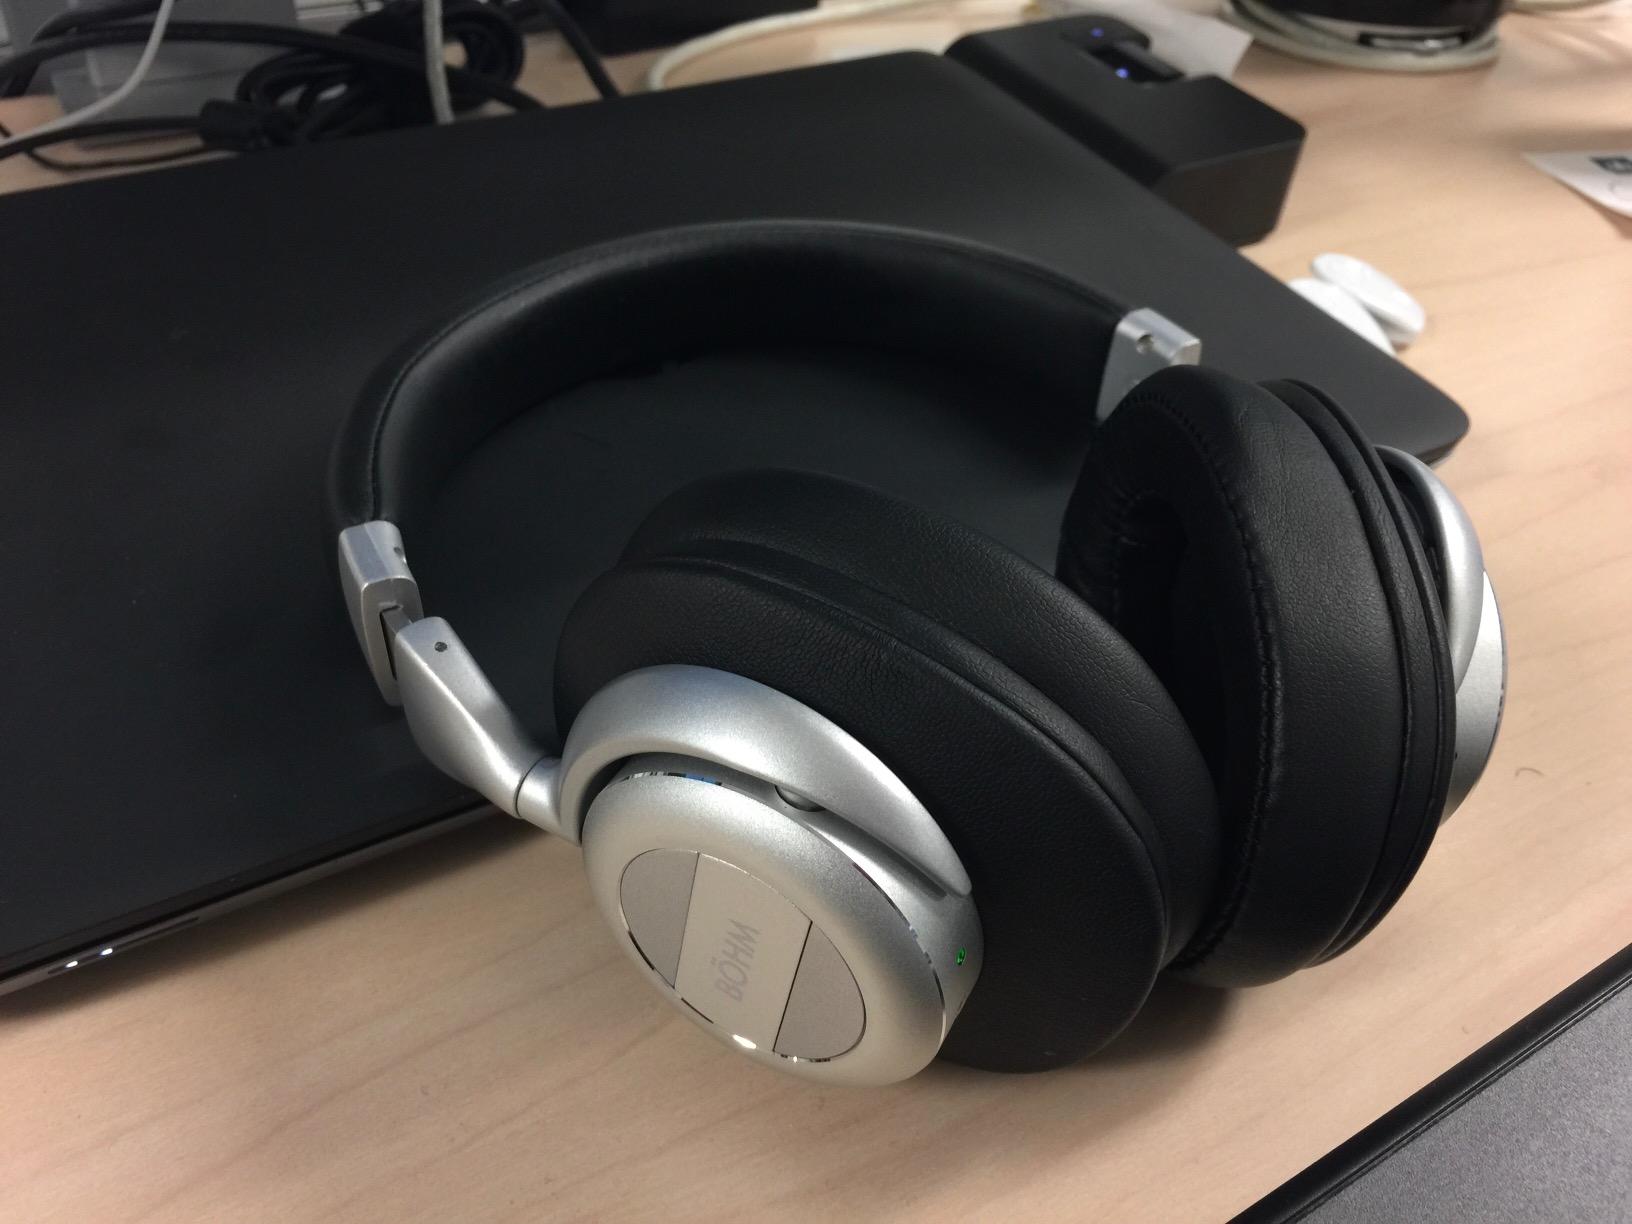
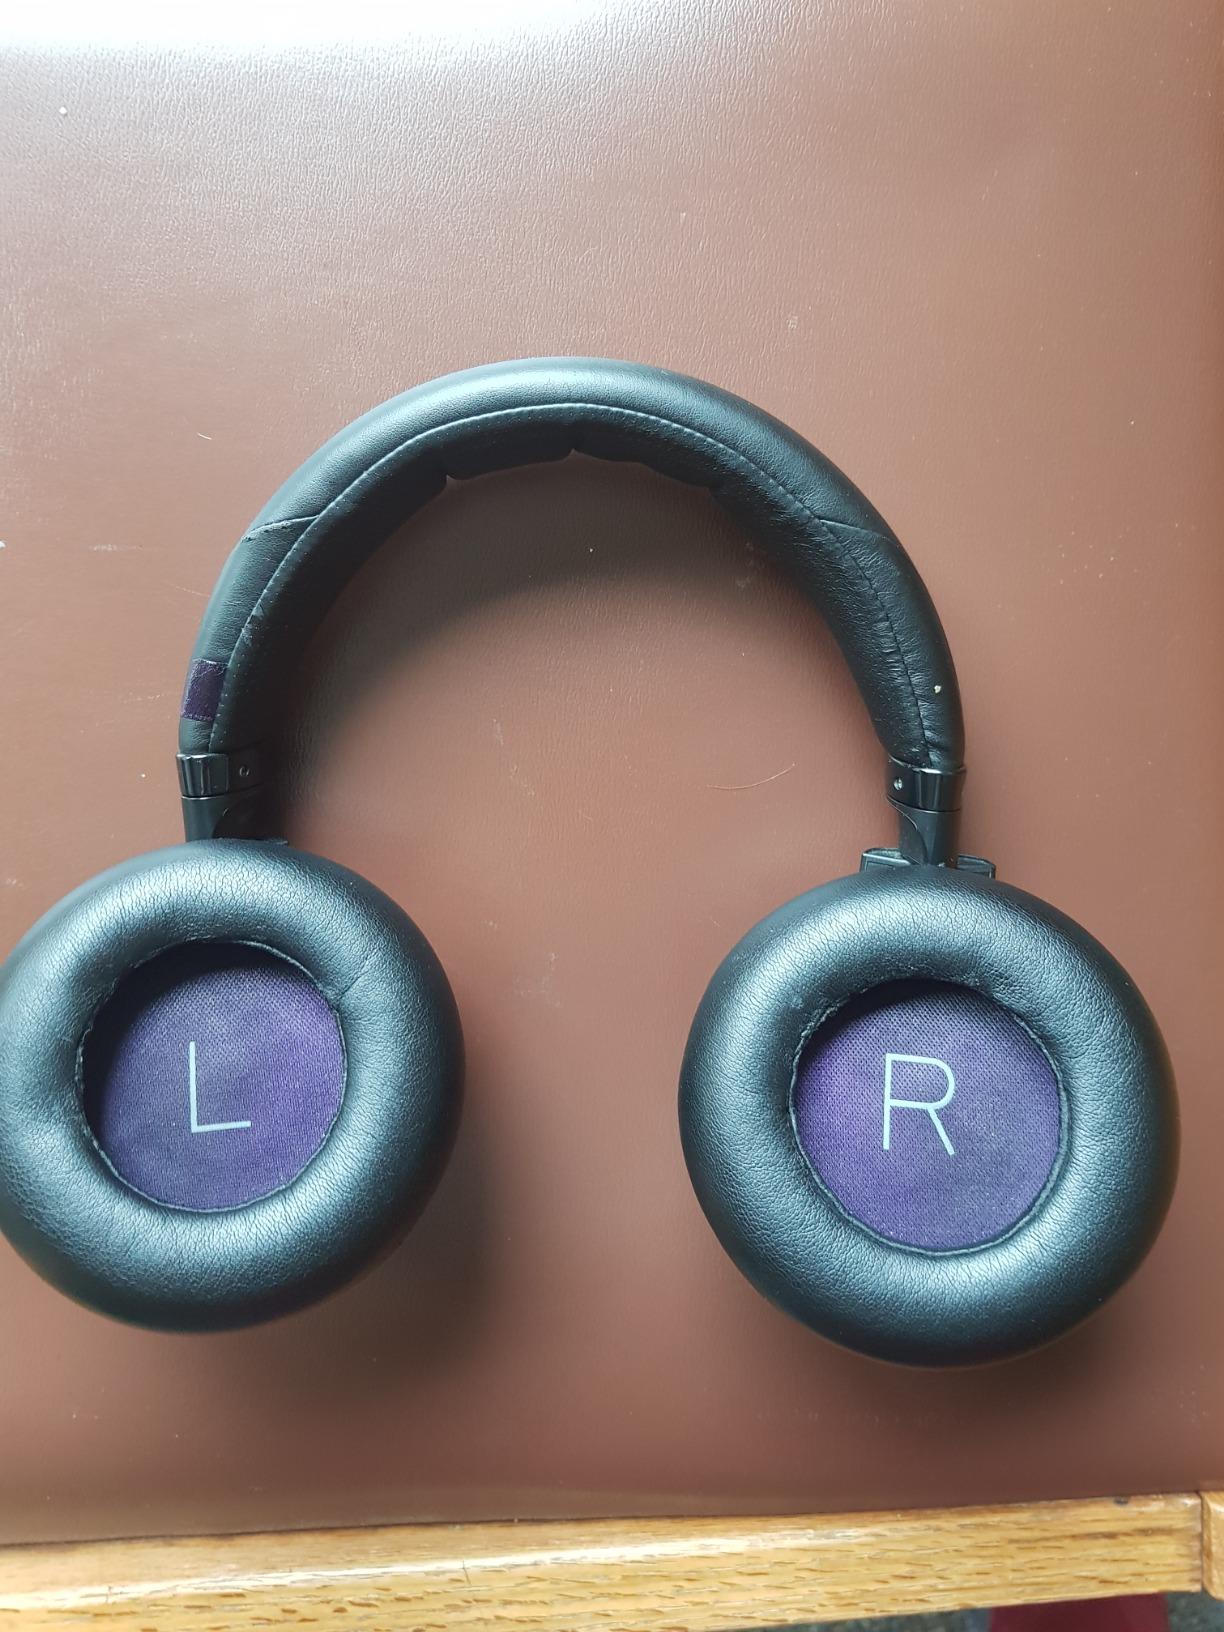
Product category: headphones
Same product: no